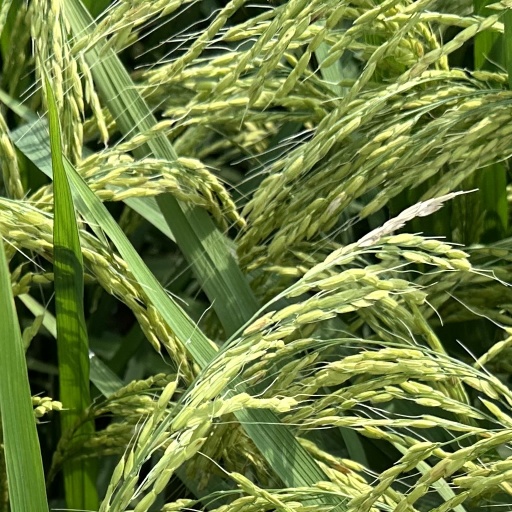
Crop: rice